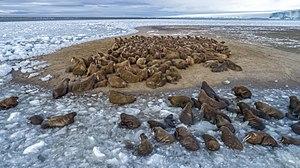
Le morse est une espèce de grands mammifères marins, unique représentant actuel de son genre, Odobenus, ainsi que de sa famille, celle des Odobenidae. Il possède une répartition discontinue circumpolaire dans l'océan Arctique et sa périphérie, comme le nord de l'Atlantique ou encore la mer de Béring, au nord du Pacifique. Deux à trois sous-espèces sont distinguées par leur taille et l'aspect de leurs défenses : O. r. rosmarus trouvée dans l'Atlantique, O. r. divergens, occupant le Pacifique et O. r. laptevi, au statut discuté, vivant en mer de Laptev.
L’île Northbrook est une île de la terre François-Joseph en Russie.